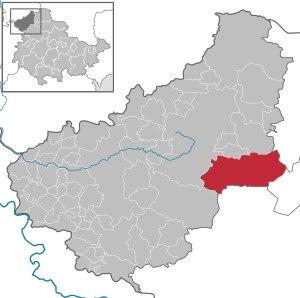
Niederorschel est une commune allemande située dans l'arrondissement d'Eichsfeld en Thuringe.